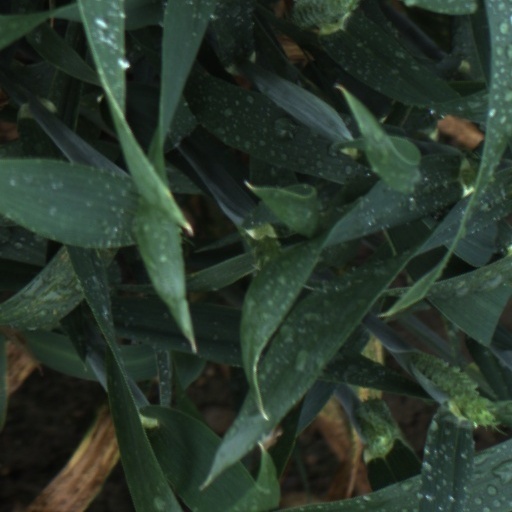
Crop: wheat